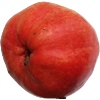
Label: red_pear